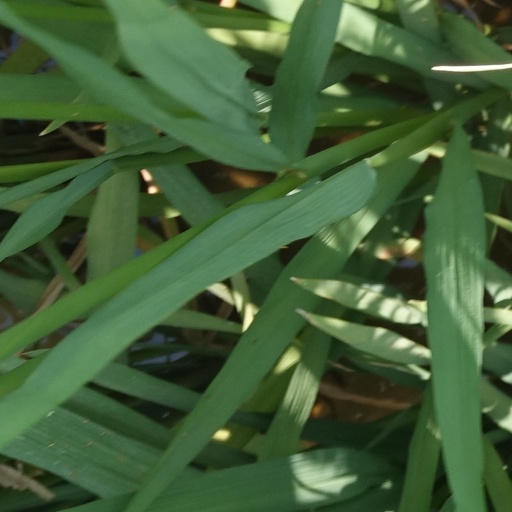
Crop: rice